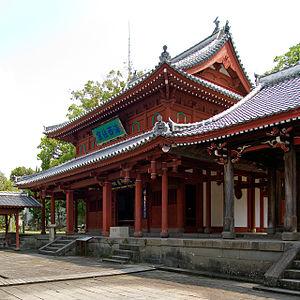
Sōfuku-ji est un temple zen de l'école Ōbaku fondé par le moine chinois Chaonian en 1629 comme temple familial pour les Chinois de la province de Fujian qui s'étaient installés à Nagasaki.
Le terme « trésor national » est utilisé au Japon depuis 1897 pour désigner les biens les plus précieux du patrimoine culturel du Japon bien que la définition et les critères aient changé depuis la création du terme. Les bâtiments des temples bouddhistes de cette liste ont été classés Trésors nationaux du Japon quand la loi pour la protection des biens culturels est entrée en vigueur le 9 juin 1951. Les pièces sont choisies par le ministère de l'Éducation, de la Culture, des Sports, des Sciences et de la Technologie sur le fondement de leur « valeur artistique ou historique particulièrement élevée ». Cette liste présente 152 entrées de bâtiments de temples Trésors nationaux de la fin du VIIᵉ siècle classique au début de l'époque d'Edo moderne du XIXᵉ siècle. Le nombre d'édifices répertoriés dans cette liste est supérieur à 152, parce que, dans certains cas, des groupes de bâtiments liés entre eux sont réunis pour former une seule entrée. Les structures comprennent des bâtiments principaux tels que le kon-dō, le hon-dō, le butsuden, des pagodes, des portes, un beffroi, des couloirs et d'autres bâtiments et édifices qui font partie d'un temple bouddhiste.